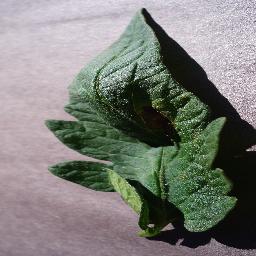
Label: Tomato___Early_blight